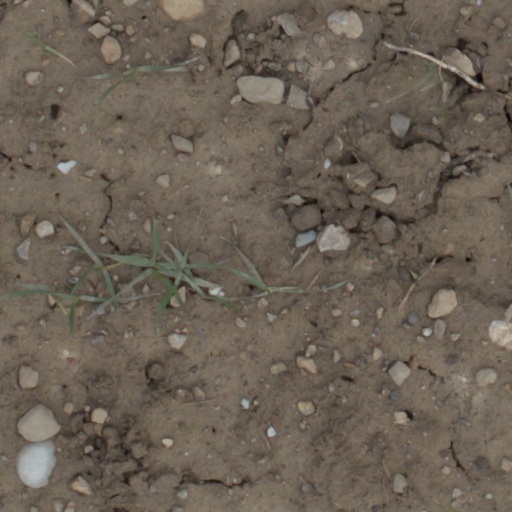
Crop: wheat